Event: Nepal Earthquake
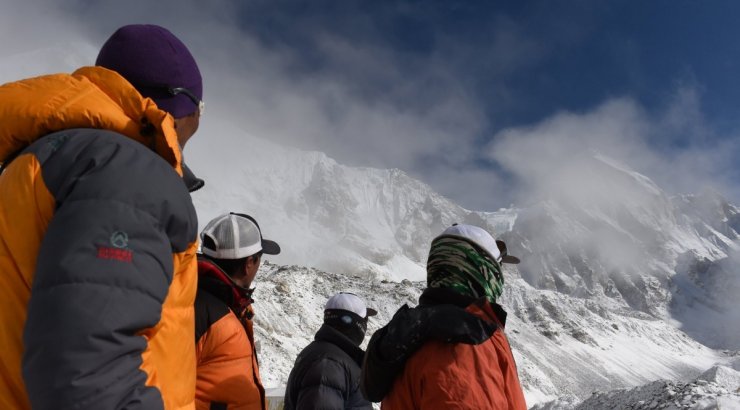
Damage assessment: no_damage